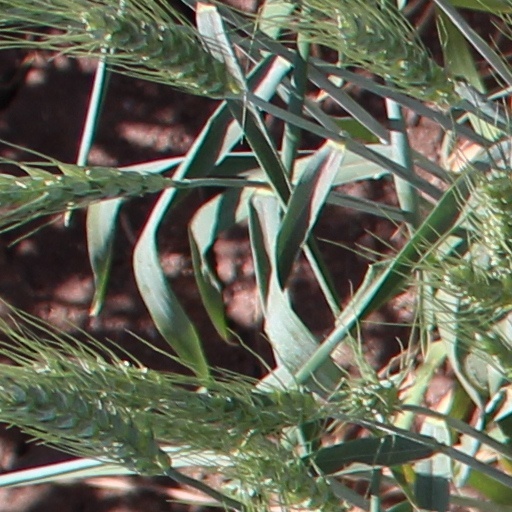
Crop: wheat